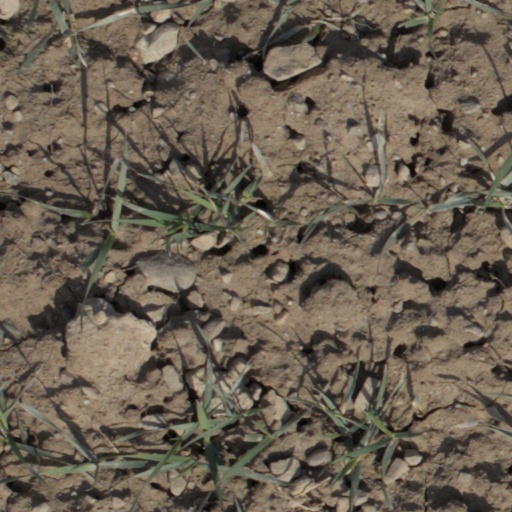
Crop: wheat